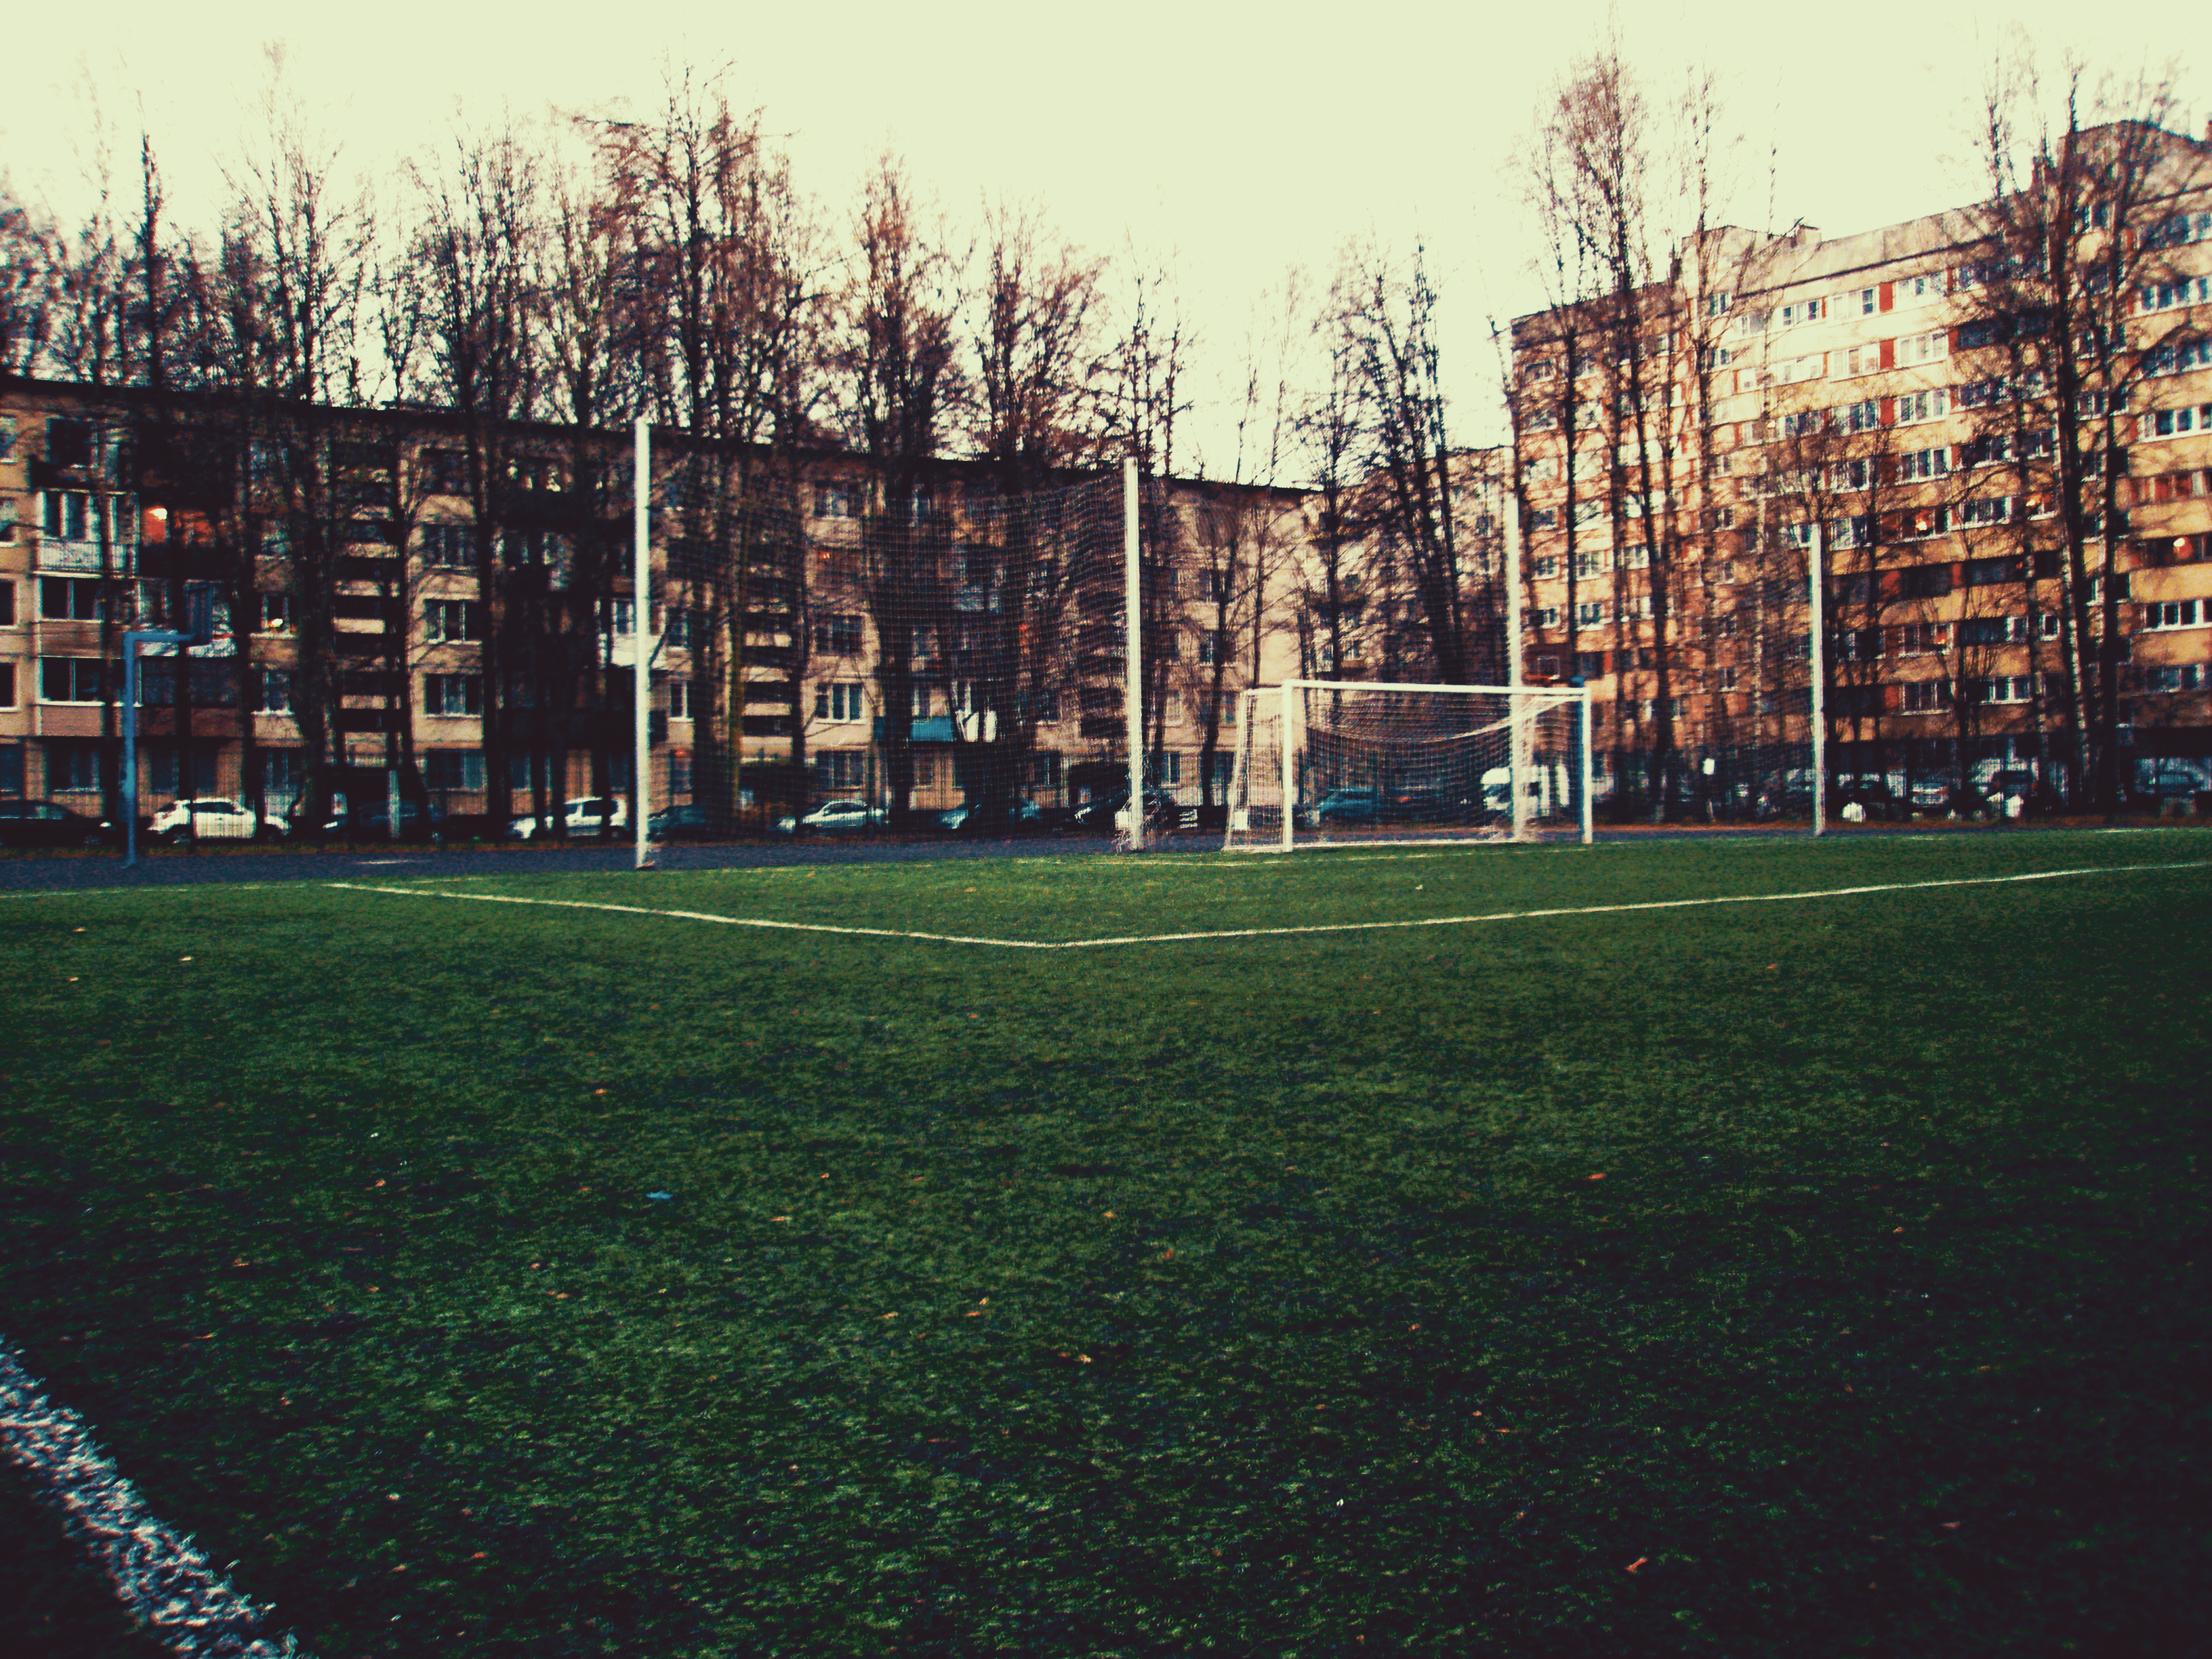
images, sky, atmosphere, plant, leaf, branch, building, natural landscape, tree, urban design, grass, residential area, landscape, facade, Tints and shades, metropolitan area, road, lawn, city, leisure, tower block, mixed use, flooring, symmetry, suburb, winter, street, reflection, apartment, evening, grassland, road surface, home, recreation, night, artificial turf, sport venue, landscaping, shadow, horizon, estate, square, campus, downtown, garden, park